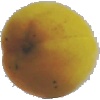
Label: Peach 2